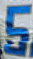
Number: 5